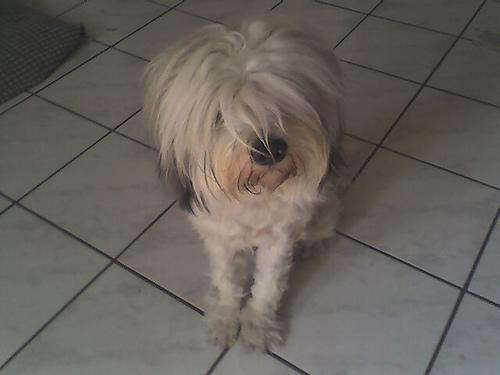
Tibetan_terrier